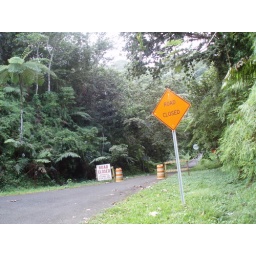
Rain forest in San Juan...note: trees are turning white